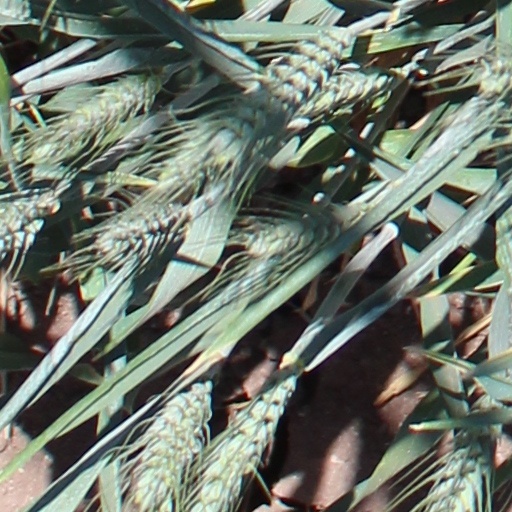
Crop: wheat